MC Rene

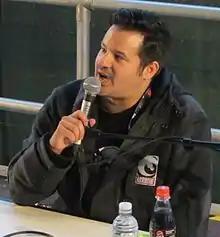
MC Rene in 2013

René El Khazraje (born 11 September 1976 in Braunschweig), best known by his stage name MC Rene, is a German rapper and stand-up comedian.